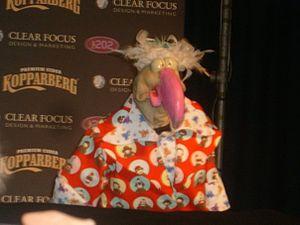
Dustin the Turkey est une marionnette irlandaise de dindon, qui apparaît comme présentateur télévisé depuis 1989 dans l'émission The Den, de la RTÉ.
Un candidat non humain à une élection est un candidat, généralement animal ou végétal, proposé à un poste électoral dans un but de protestation à l'instar du vote blanc ou de manière satirique pour moquer le système politique. Ce genre de candidature se retrouve dans plusieurs pays. Les règlements électoraux peuvent exiger un candidat humain ou des actions non possibles pour un candidat non humain, comme effectuer une signature manuscrite. Toutefois ces candidatures non humaines peuvent être acceptées et parfois même aboutir à la victoire du candidat.